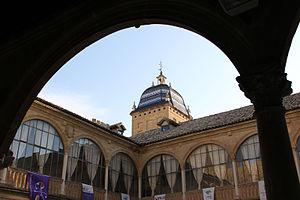
Une des quatre tours de l'Hospital de Santiago à Ubeda (Espagne). Une réalisation de l'architecte Andrès de Vandelvira (1562-1575).
Úbeda est une ville d’Espagne, située dans la province de Jaén, communauté autonome d’Andalousie. En 2017, Úbeda comptait 34 733 habitants. La cité, proche de Baeza dont elle est séparée par 8 km d'oliveraies, et bénéficiant de sa proximité, vit se construire au XVIᵉ siècle une remarquable série de palais, d'églises et de couvents. Elle a été classée conjointement avec Baeza au Patrimoine mondial de l'Unesco, le 3 juillet 2003.